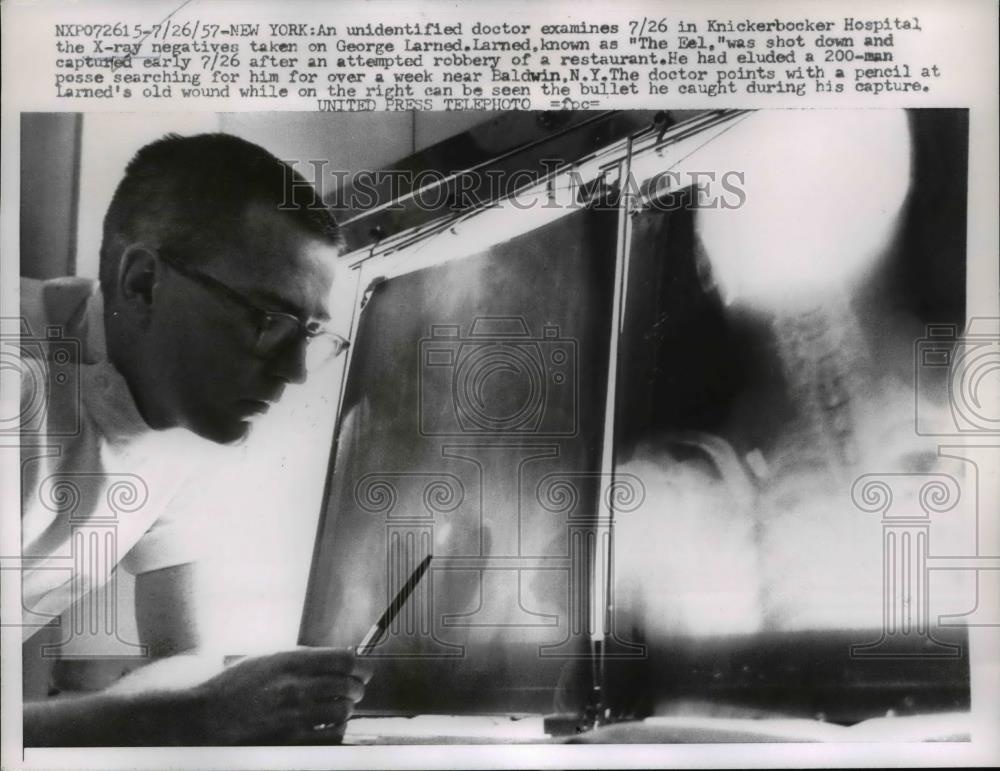
1957 Press Photo A doctor examines the X-ray negatives taken on George Larned
A doctor examines in Knickerbocker Hospital the X-ray negatives taken on George Larned. Photo measures 9.25 x 7 inches. Photo is dated 8-6-1957. Photo back:
Brand: ned
Category: Media > Videos